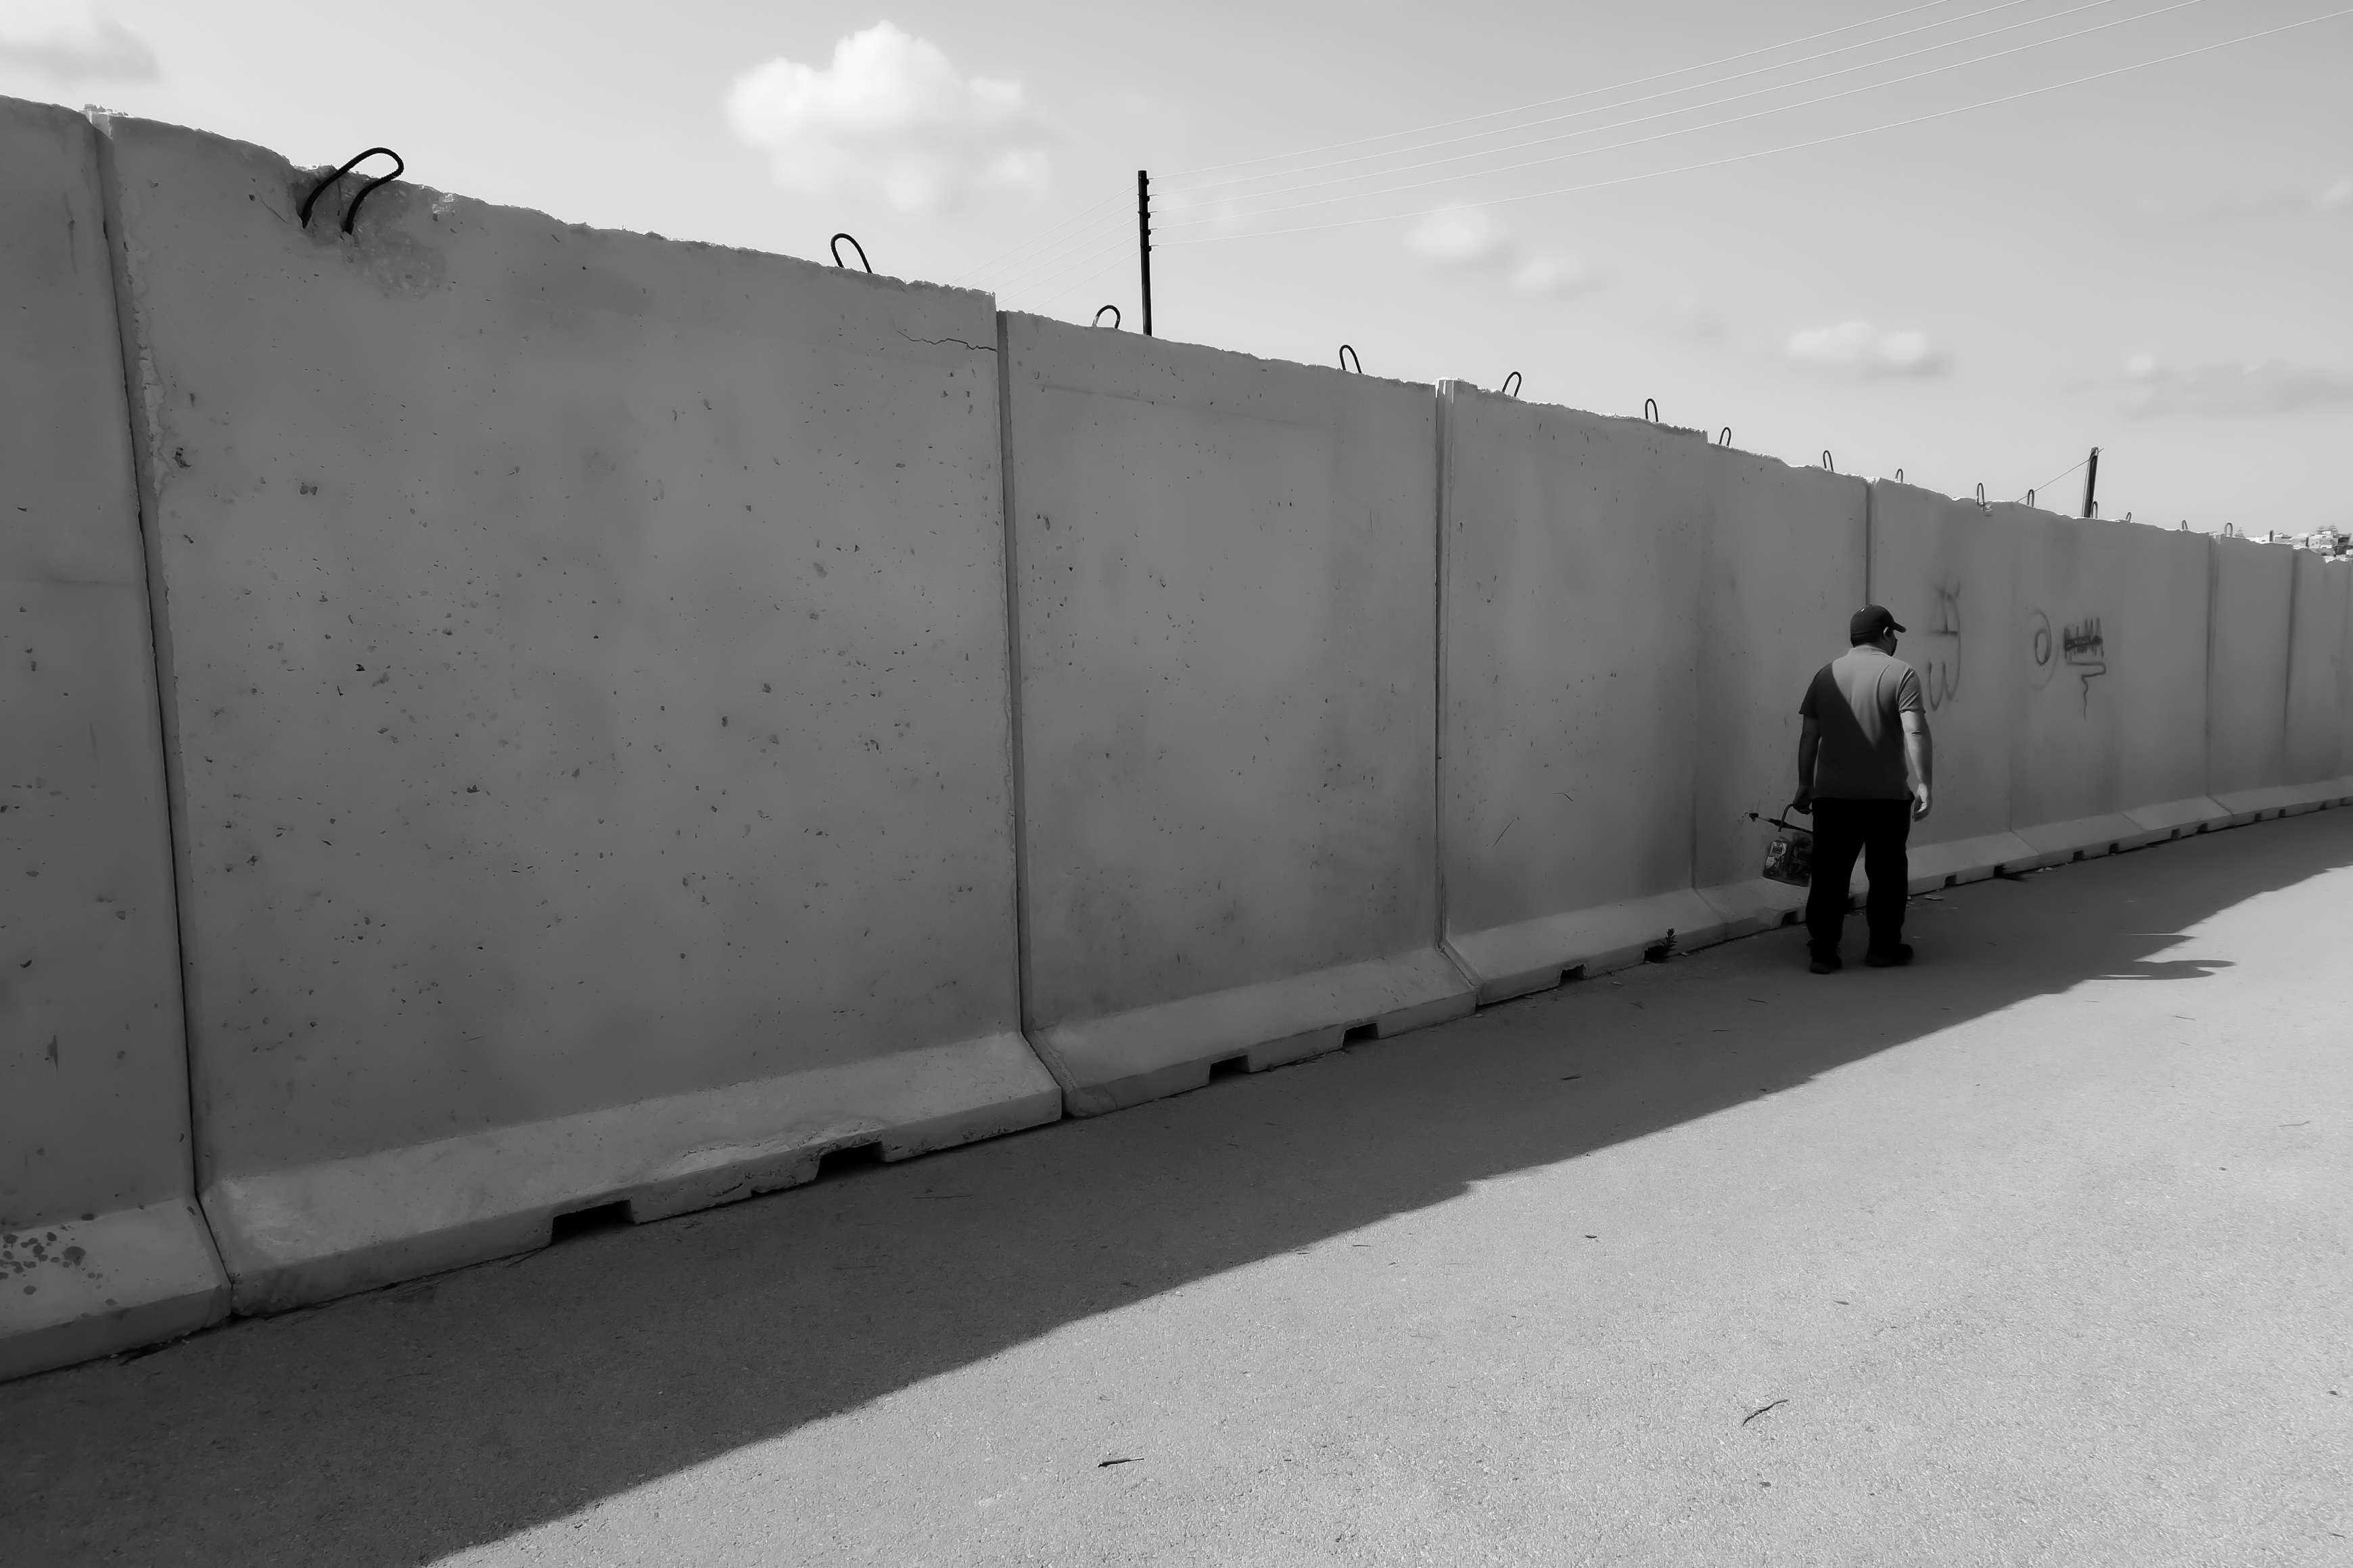
sky, cloud, asphalt, road surface, grey, black and white, wall, fence, Tints and shades, tree, road, rolling, monochrome photography, monochrome, landscape, concrete, city, facade, street, horizon, shadow, sidewalk, walking, pedestrian, cement, transport